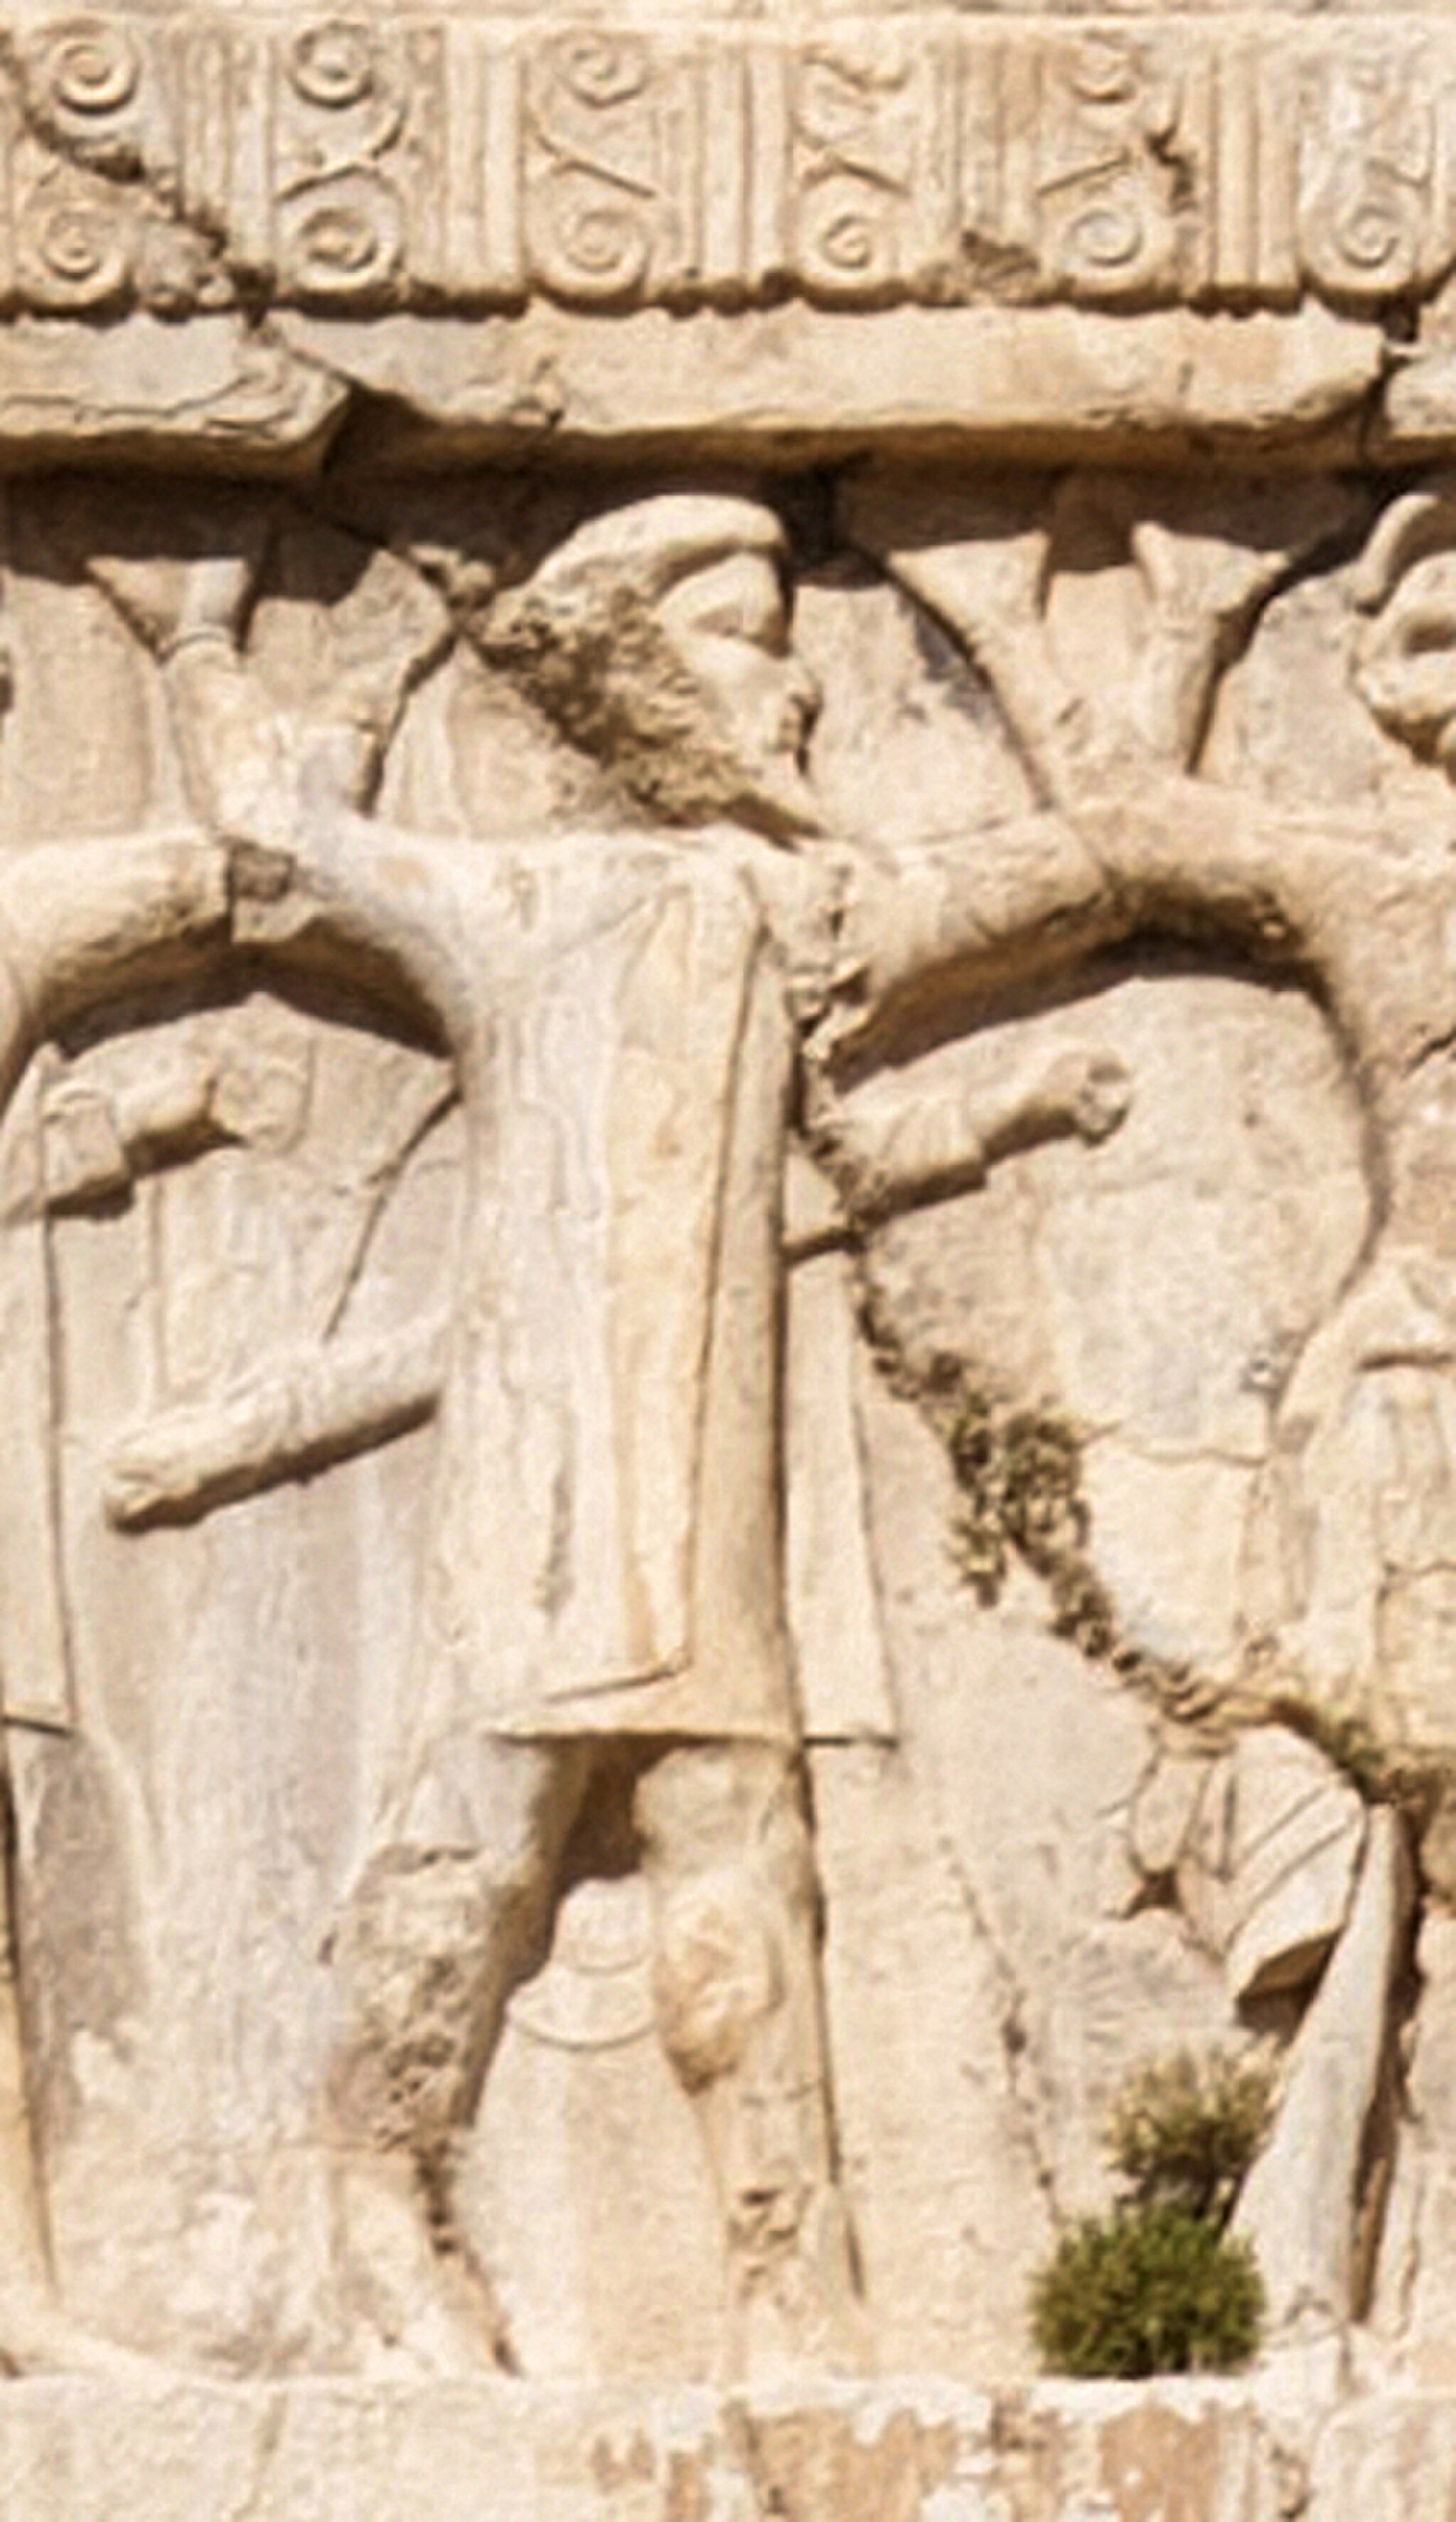
Title: Xerxes I tomb Ionian soldier circa 470 BCE
Description: Xerxes I tomb Ionian soldier circa 470 BCE
Date: 2018-10-17 09:13:22
Categories: Ionia, Tomb of Xerxes I, Extracted images